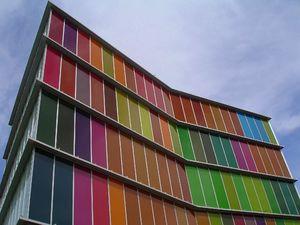
Luis Moreno García-Mansilla, connu comme Luis Mansilla, est un architecte espagnol. Avec Emilio Tuñón, il dirigeait l'agence Mansilla + Tuñón qui a développé une architecture basée sur l'activation communautaire par médiation d'icônes spatiales facilement identifiables.